Ferrari 250 GTO

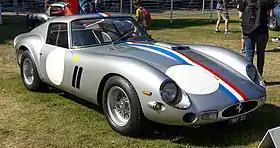
1963 Ferrari 250 GTO (chassis 4153GT)

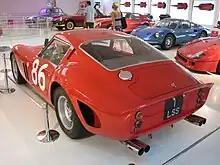
Rear view of 1962 Ferrari 250 GTO (chassis 3451GT)

The Ferrari 250 GTO is a grand tourer produced by Ferrari from 1962 to 1964 for homologation into the FIA's Group 3 Grand Touring Car category. It was powered by Ferrari's "Tipo 168/62" Colombo V12 engine. The "250" in its name denotes the displacement in cubic centimeters of each of its cylinders; "GTO" stands for "Gran Turismo Omologato", Italian for "Grand Touring Homologated".